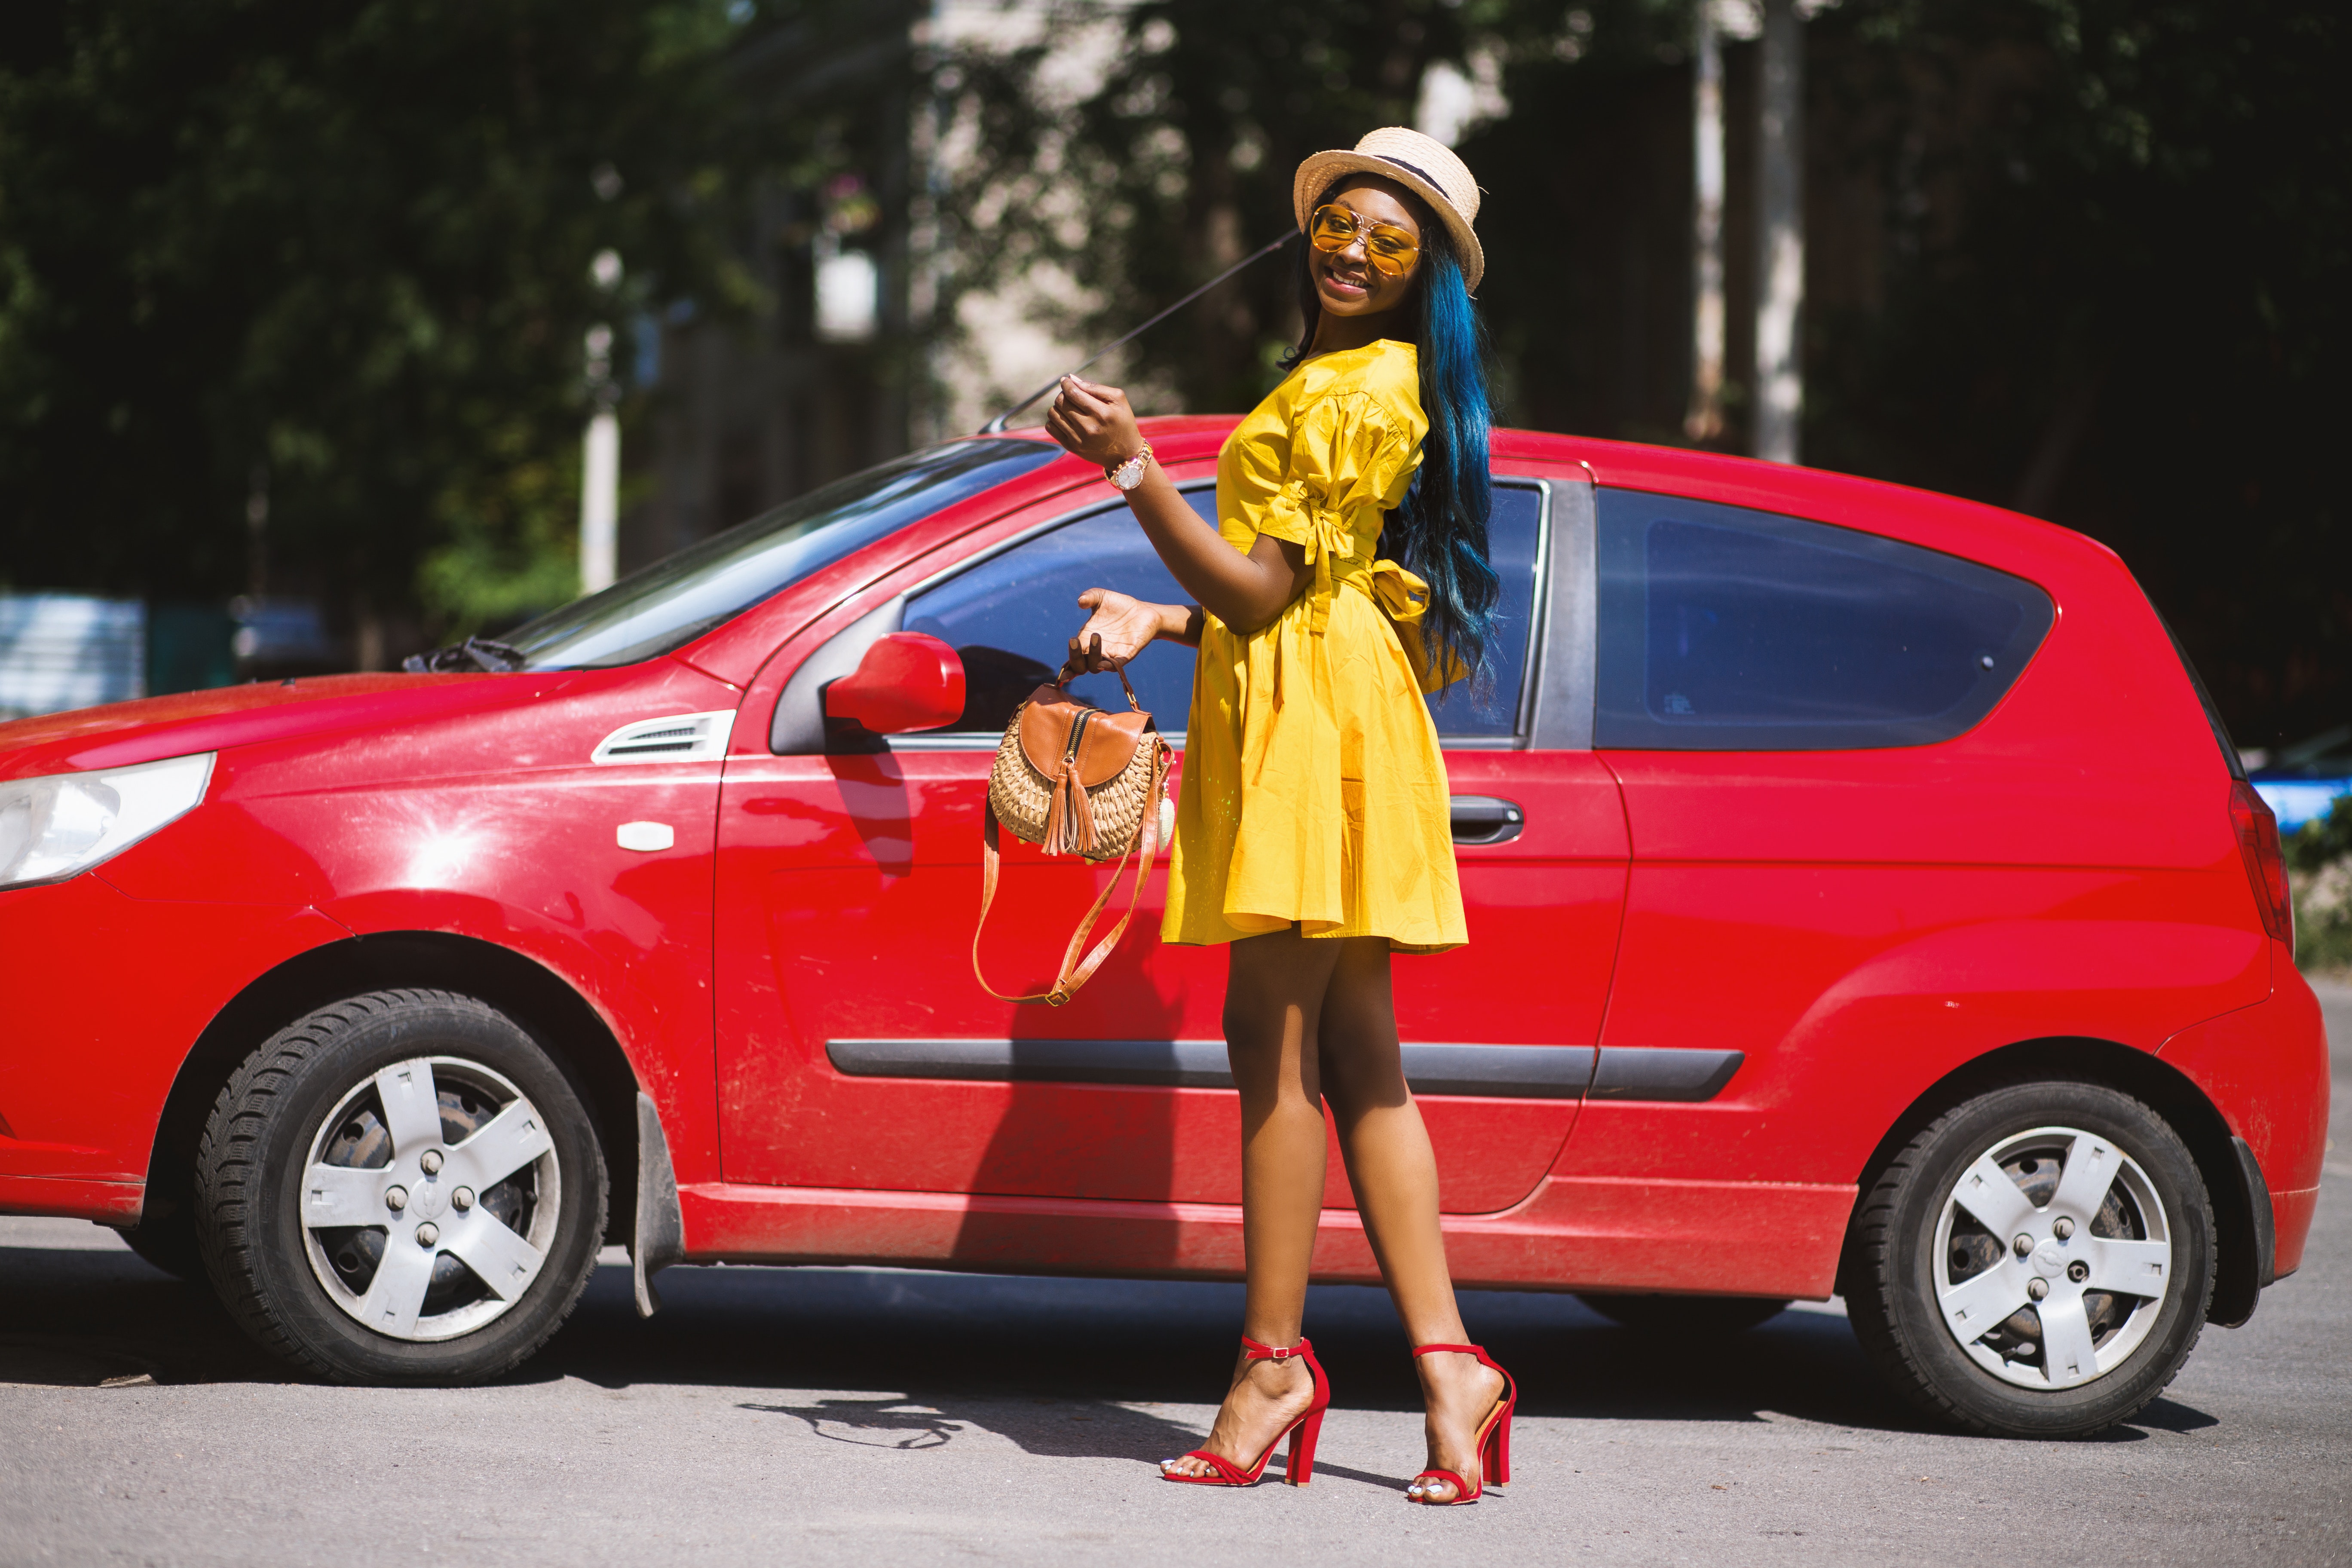
land vehicle, vehicle, car, red, yellow, hatchback, city car, vehicle door, compact car, family car, automotive design, mid size car, supermini, subcompact car, street